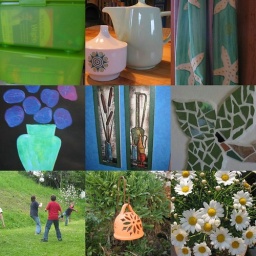
green things in and around my home